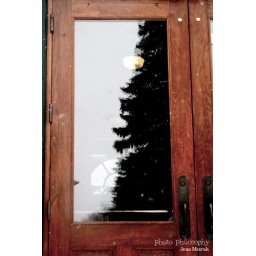
Reflection in the door window